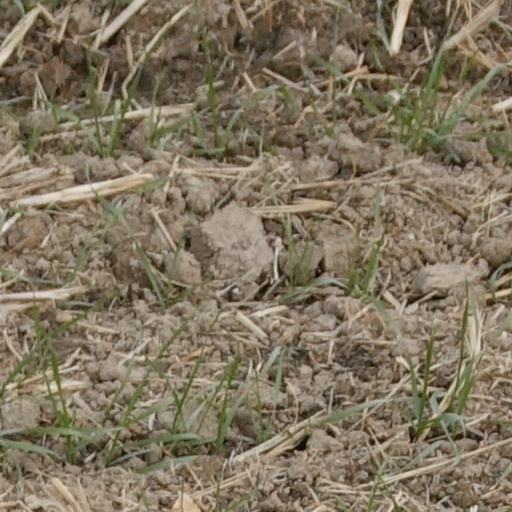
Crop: wheat